Australian International Academy

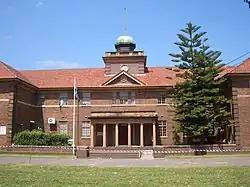
The Strathfield South Campus of AIA

Australian International Academy is an Islamic school group in various locations in Australia. The school was Australia's first Muslim college and was then known as the King Khalid Islamic College named after Khalid bin Abdulaziz al Saud. Its primary school was set up in 1999 with a grant from Saudi Arabia, that being the only foreign money the school has received.